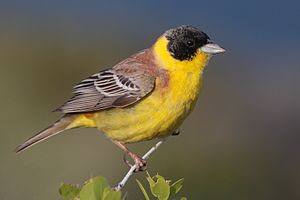
Hætteværling
Hætteværling er en stor og kraftig værling på 17 centimeter, der yngler i Mellemøsten og det sydøstlige Europa i åbent land med spredt vegetation som eksempelvis krat eller olivenlunde. I Danmark er arten en tilfældig gæst hvert eller hvert andet år.